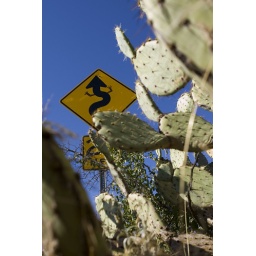
A road sign is changed to match its' scenery in the Arizona Desert.